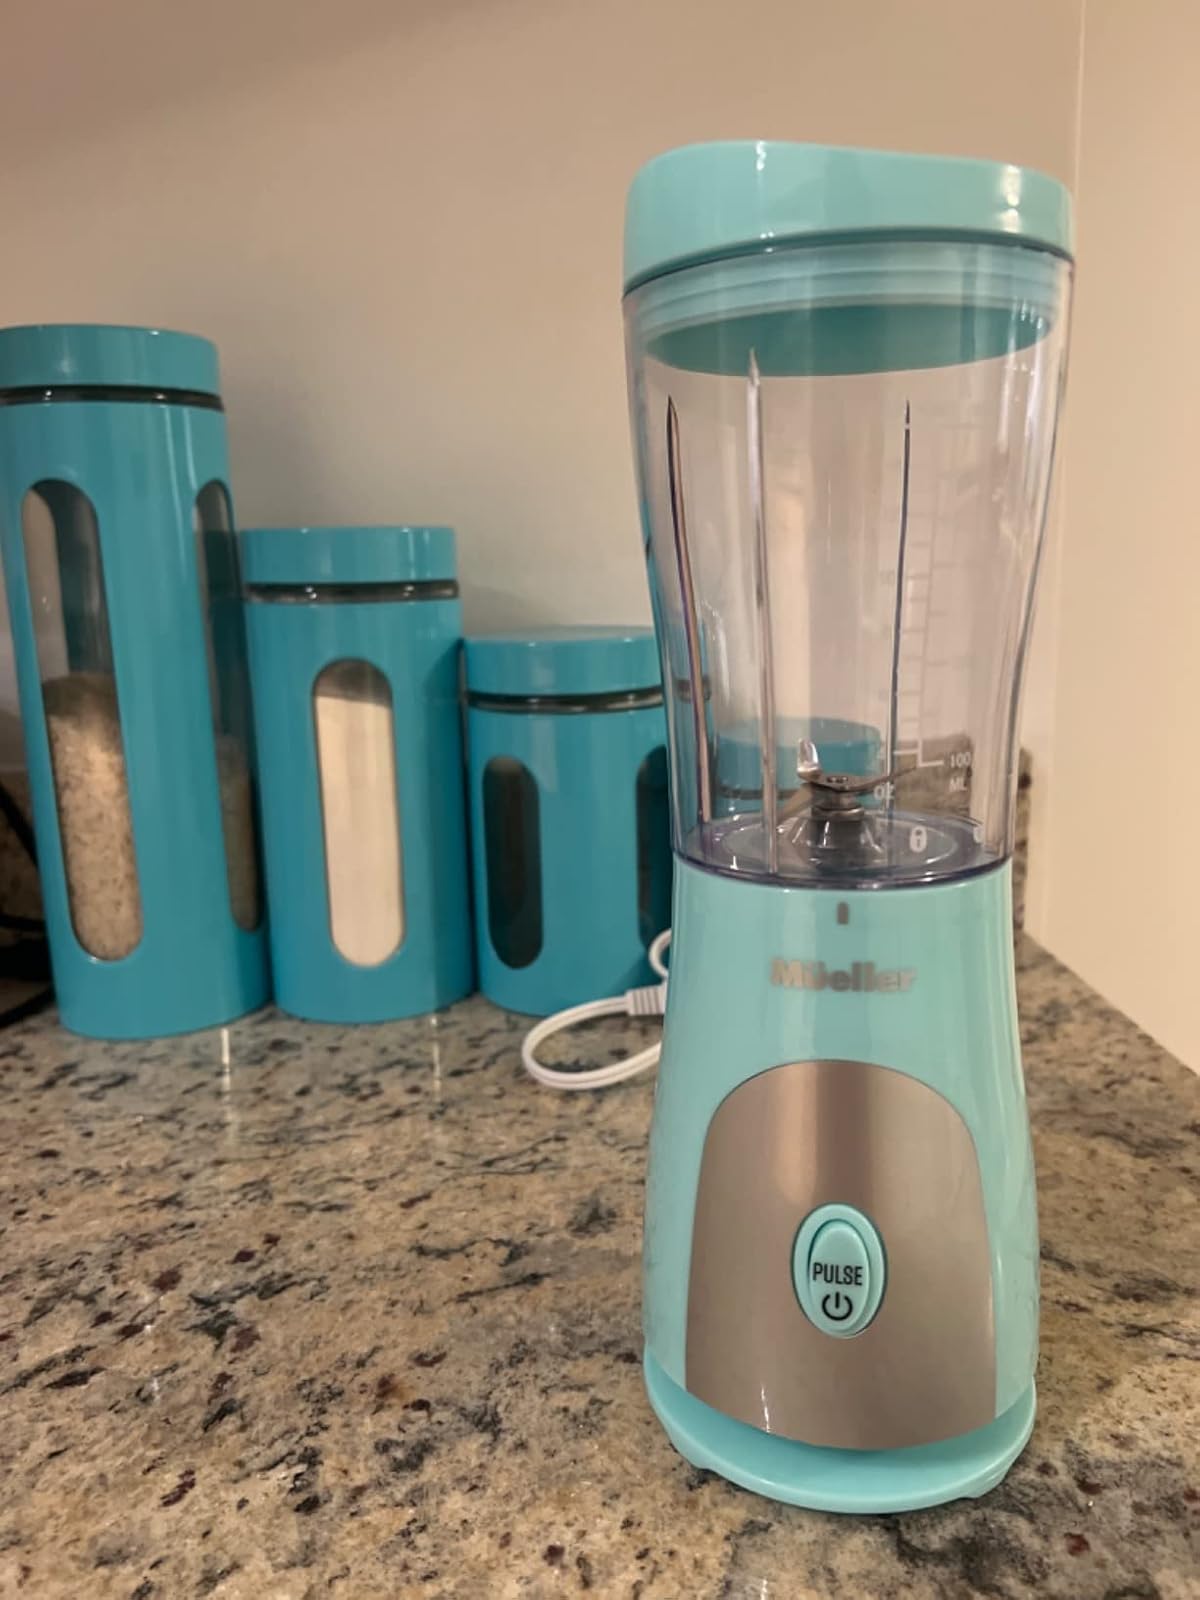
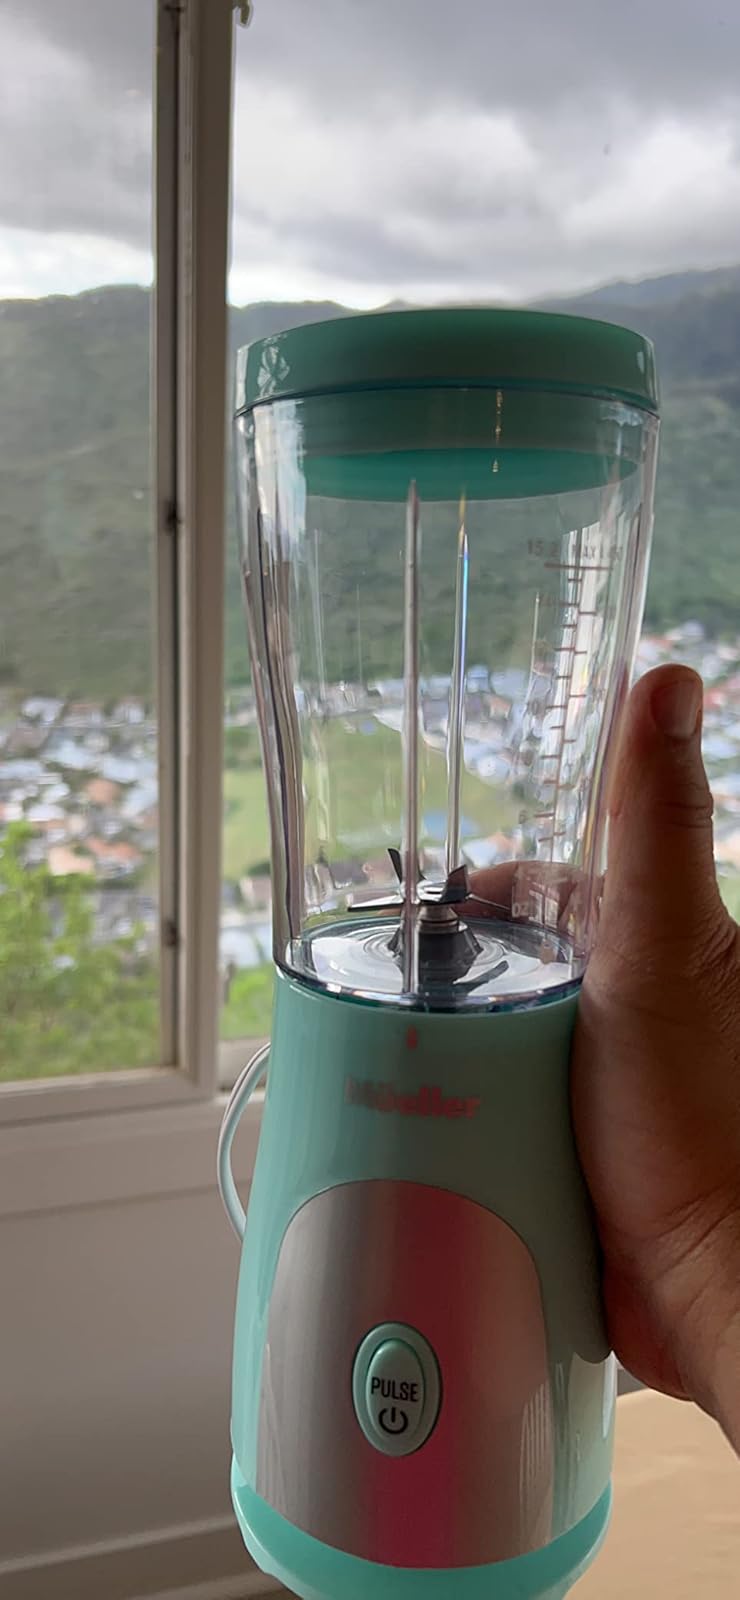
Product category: items_blender
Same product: yes